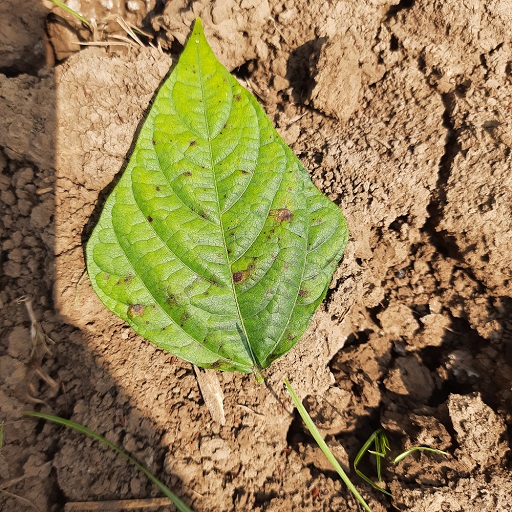
Label: Anthracnose